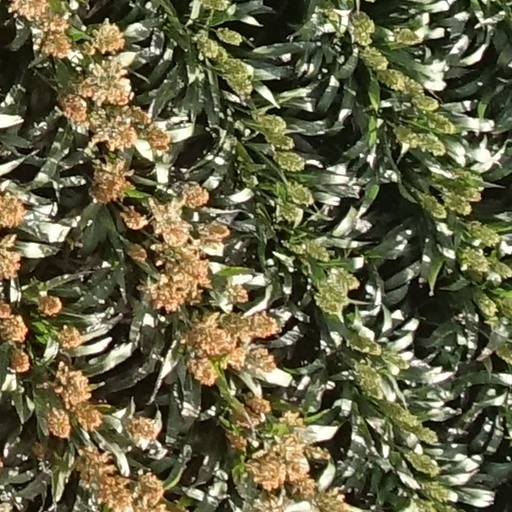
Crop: sorghum